Galician language

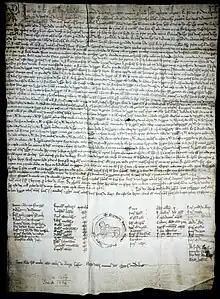
One of the oldest legal charters written in Galician, the constitutional charter of the Bo Burgo (Good Burg) of Castro Caldelas, 1228

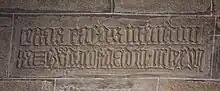
Mediaeval Galician inscription in a 14th-century house, in Noia: "ESTAS CASAS MANDOU FAZER VASCO DA COSTA, ERA DE MCCCLXXVII" "These houses were ordered by Vasco da Costa, era 1377 (1339 AD)"

Latinate Galician charters from the century onward show that the local written Latin was heavily influenced by local spoken Romance, yet is not until the century that there is evidence for the identification of the local language as a language different from Latin itself. During this same century there are full Galician sentences being inadvertently used inside Latin texts, while its first reckoned use as a literary language dates to the last years of this same century.